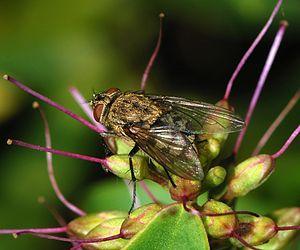
Les Polleniinae sont une sous-famille de diptères brachycères muscomorphes calyptères de la famille des Calliphoridae ayant l'aspect de mouches dont les couleurs ternes se démarquent du reste des espèces de la famille des Calliphoridae qui présentent plus généralement des reflets métalliques. Ce taxon est encore instable et la taxinomie des Polleniinae diffère selon les auteurs.